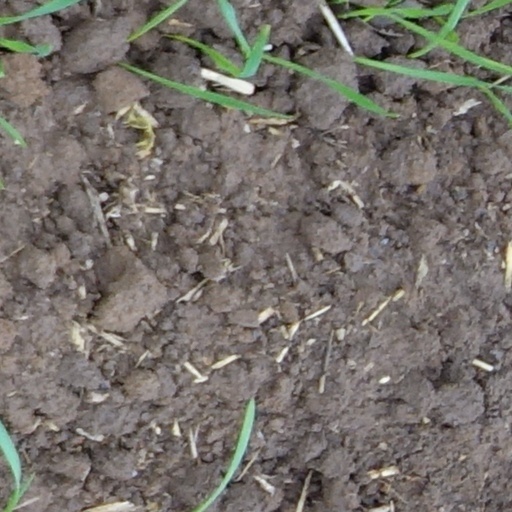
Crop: wheat